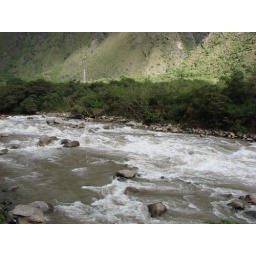
View of river from near train depot in Aguas Caliente.